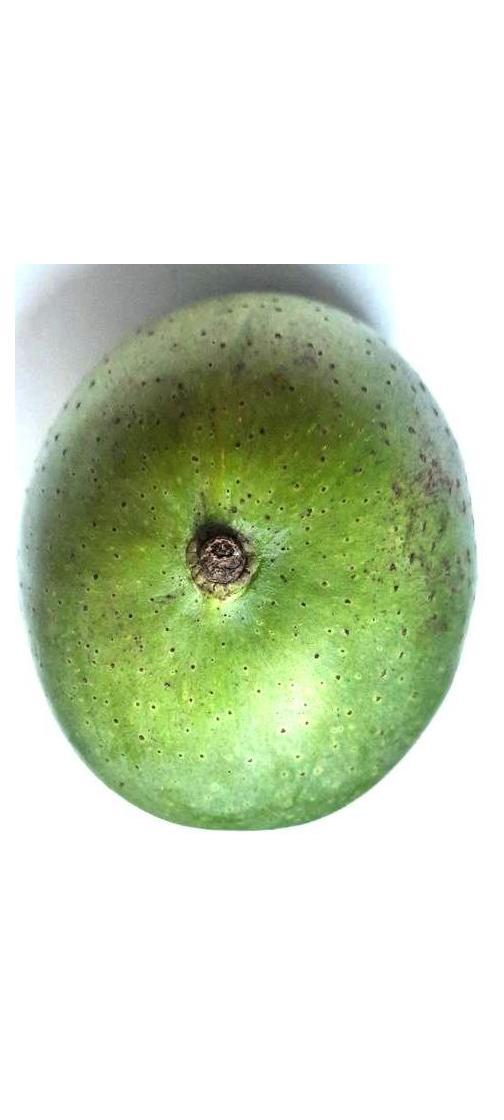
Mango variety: Ashshina Zhinuk